Democratic Autonomous Administration of North and East Syria

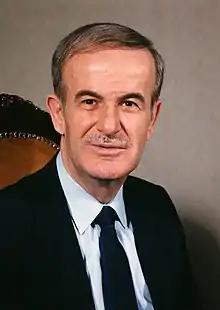
The Ba'athist government of Syria under Hafez al-Assad (pictured 1987) implemented Arabization policies in northern Syria.

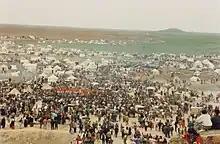
Kurds celebrating Newroz in Girê Tertebê, near Qamishlo, in 1997

Northern Syria is part of the Fertile Crescent, and includes archaeological sites dating to the Neolithic, such as Tell Halaf. In antiquity, the area was part of the Mitanni kingdom, its centre being the Khabur river valley in modern-day Jazira Region. It was then part of Assyria, with the last surviving Assyrian imperial records, from between 604 BC and 599 BC, being found in and around the Assyrian city of Dūr-Katlimmu. Later, it was ruled by different dynasties and empires – the Achaemenids of Iran, the Hellenistic empires who succeeded Alexander the Great, the Artaxiads of Armenia, Rome, the Iranian Parthians and Sasanians, then by the Byzantines and successive Arab Islamic caliphates. In course of these regimes, different groups settled in northern Syria, often contributing to population shifts. Arab tribes have been present in the area for millennia. Under the Hellenistic Seleucid Empire (312–63 BC), different tribal groups and mercenaries were settled in northern Syria as military colonists; these included Arabs and possibly Kurds. Jan Retso argued that Abai, an Arab settlement where the Seleucid king Antiochus VI Dionysus was raised, was located in northern Syria. By the 3rd century, the Arab tribe of the Fahmids lived in northern Syria.